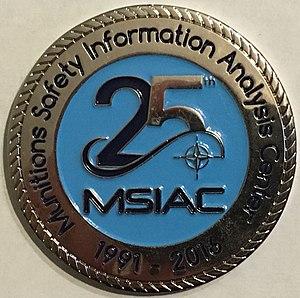
Le Centre d'information et d'analyse sur la sécurité des munitions de l'OTAN est un projet de l’OTAN directement financé par ses pays membres, dont certains ne sont pas membres de l’Alliance. Treize pays sont membres du projet : l’Australie, la Belgique, le Canada, la Finlande, la France, l’Allemagne, l’Italie, les Pays-Bas, la Norvège, l’Espagne, la Suède, le Royaume-Uni et les États-Unis d’Amérique.